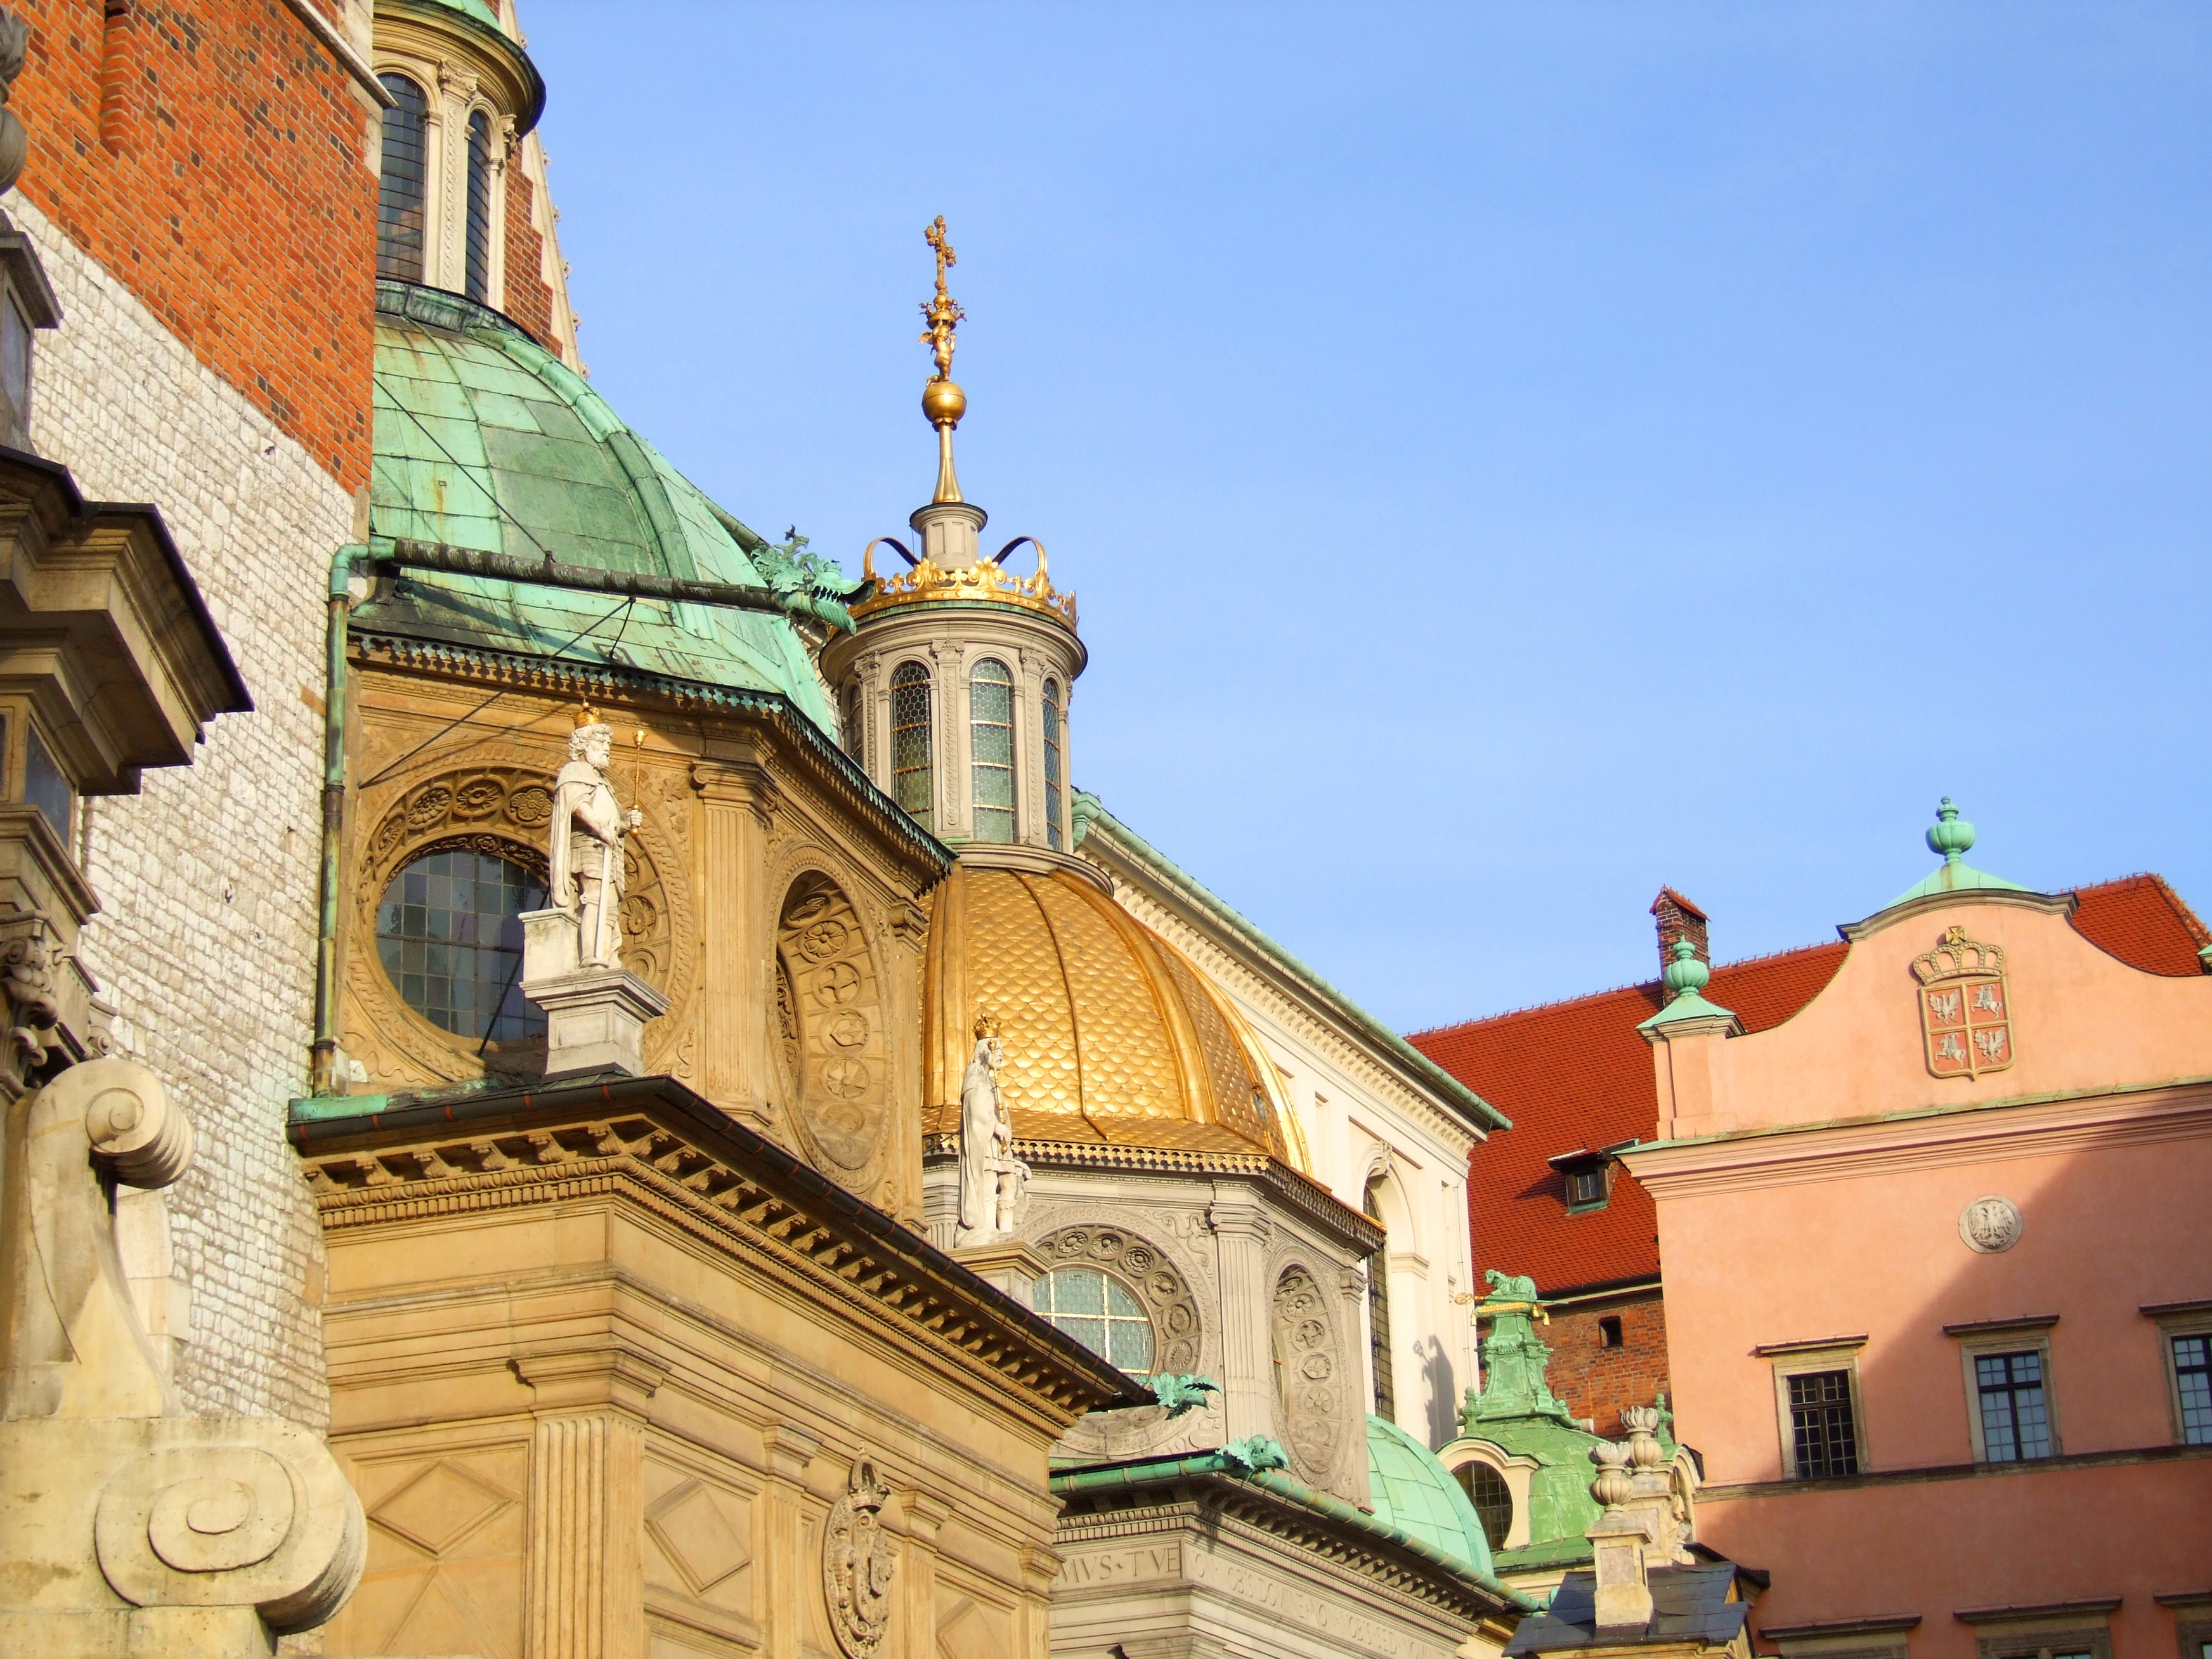
architecture, town, building, palace, old, monument, tower, castle, landmark, facade, tourism, place of worship, monastery, poland, estate, krakow, wawel, the old town, ancient history